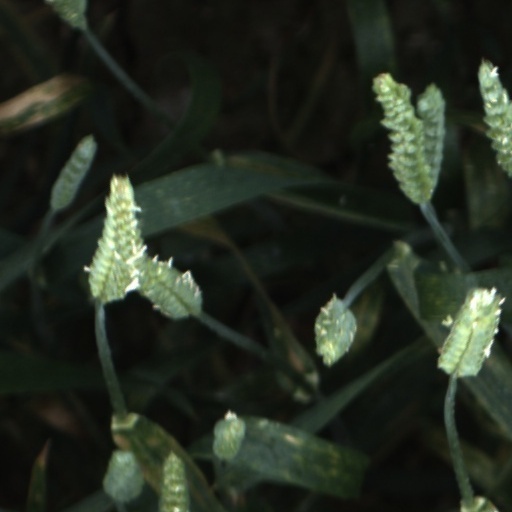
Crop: wheat